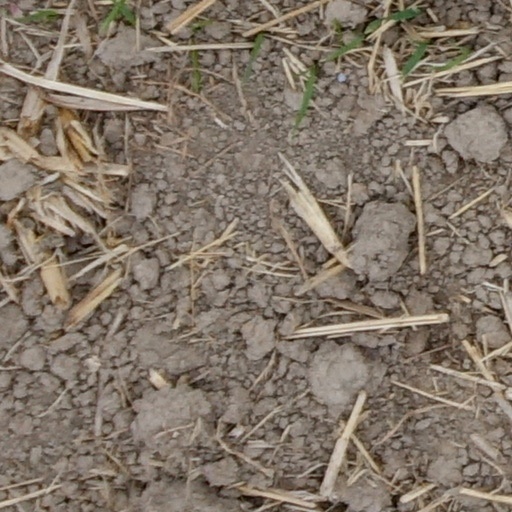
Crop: wheat